Munna Mange Memsaab

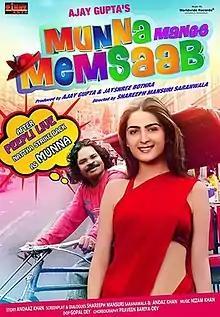
Theatrical release poster

Munna Mange Memsaab (Hindi: मुन्ना मांगे मेमसाब) is a 2014 Hindi movie. The film stars Omkar Das Manikpuri of Peepli Live fame amongst others.